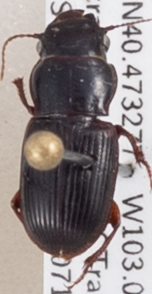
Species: Cratacanthus dubius
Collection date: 2020-07-15
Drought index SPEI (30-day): -1.93
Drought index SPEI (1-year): -1.22
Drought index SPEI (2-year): -0.24